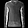
Label: Pullover